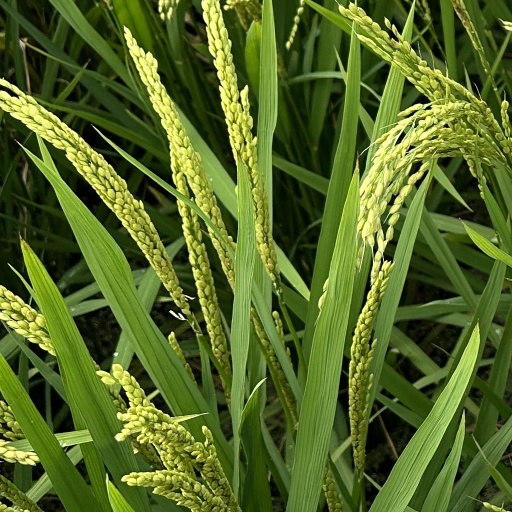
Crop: rice